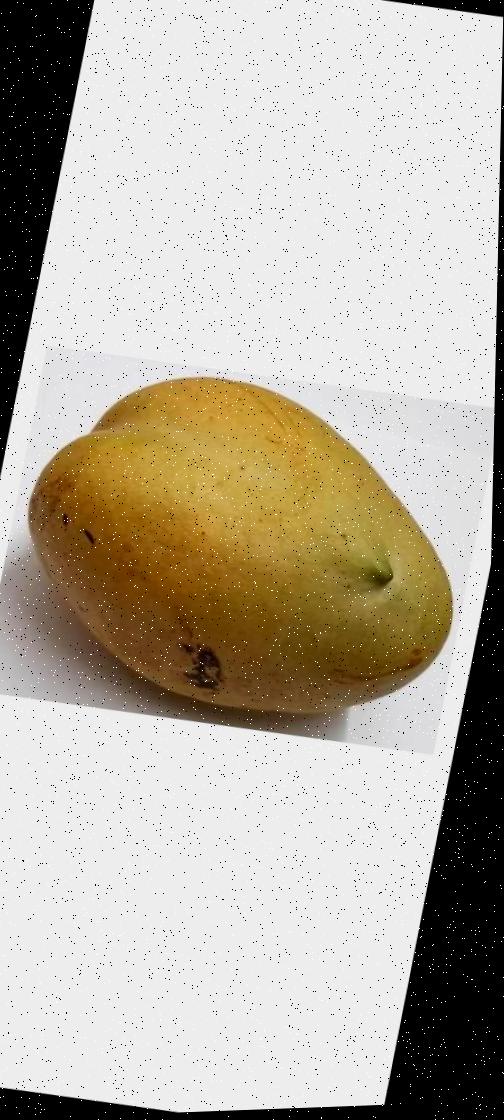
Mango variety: Bari-11